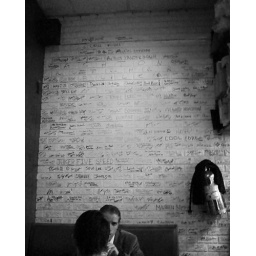
Celebrities can sign the wall at the Burger Joint in the Parker Meridien Hotel.